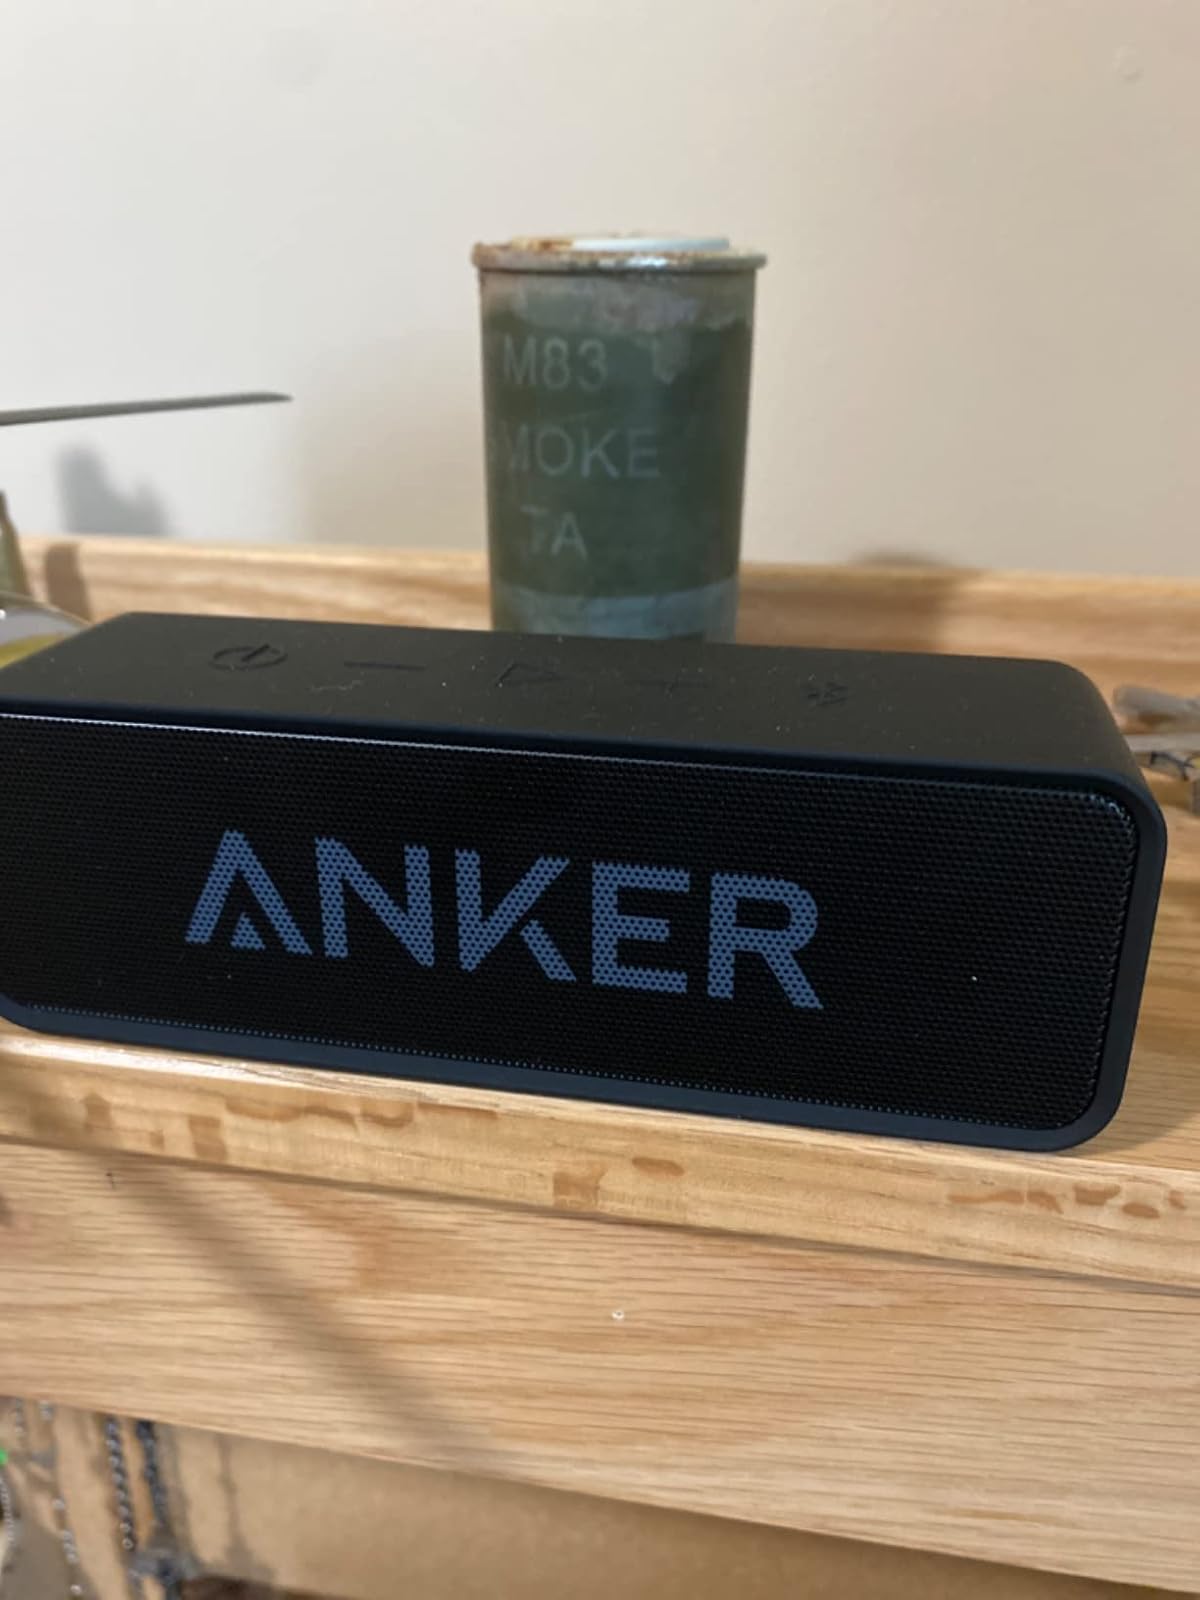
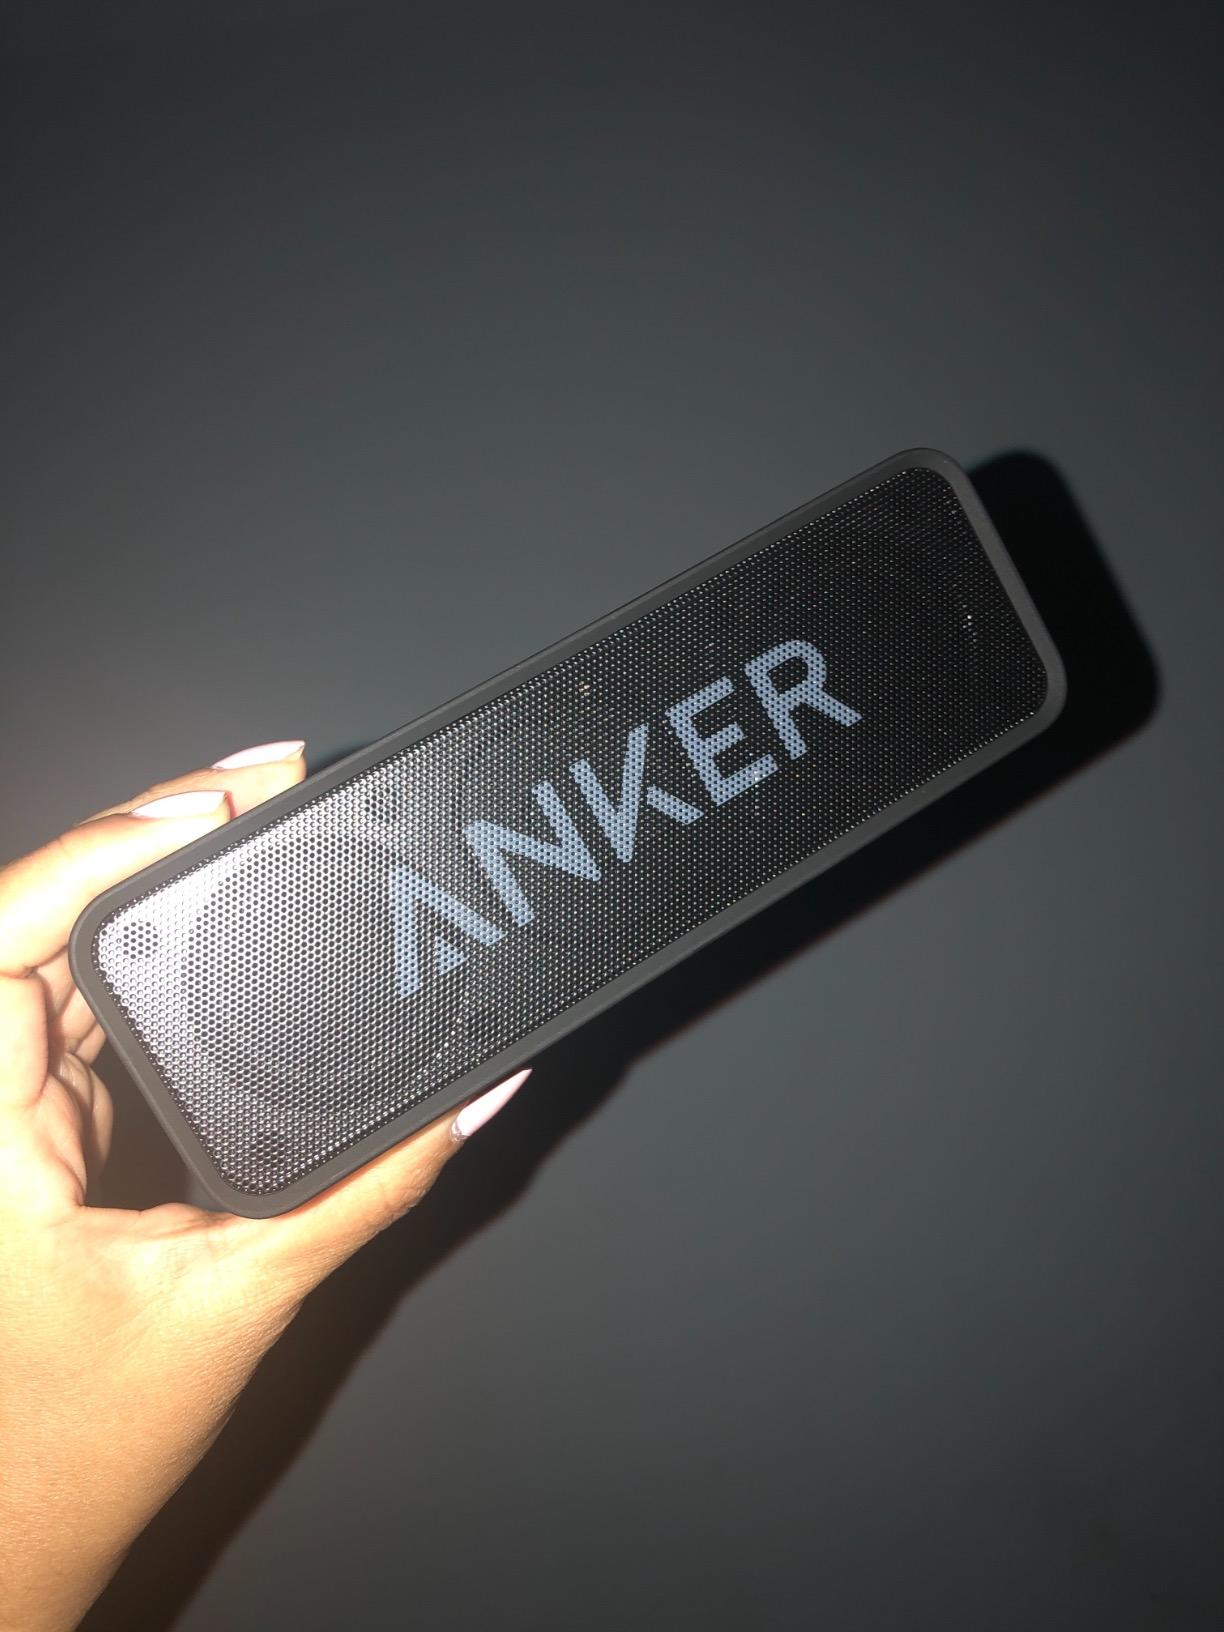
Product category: speaker
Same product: yes